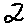
Label: 2